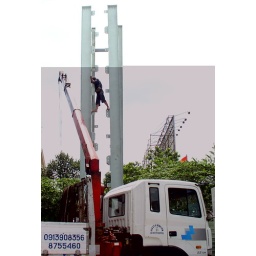
zoom in on the worker welding on this sign tower for local safety standards